Describe the emotion expressed in this image:  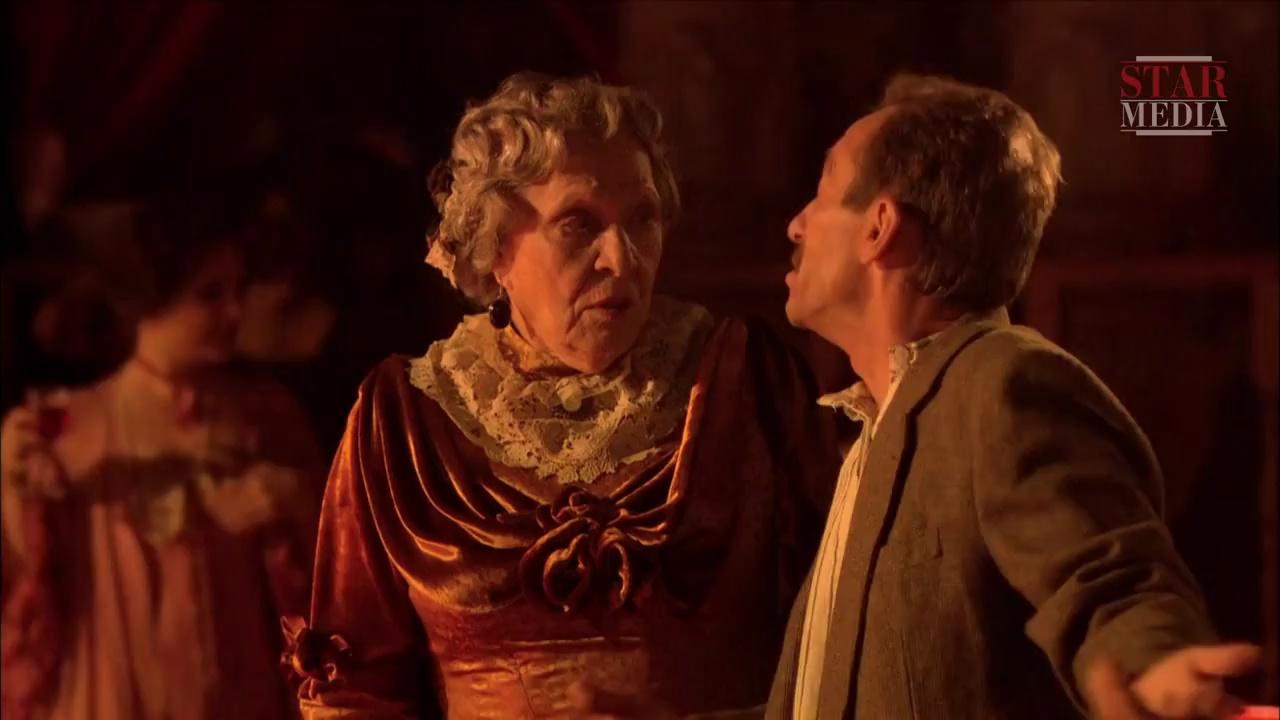
This person displays Pain, valence and arousal with low intensity.